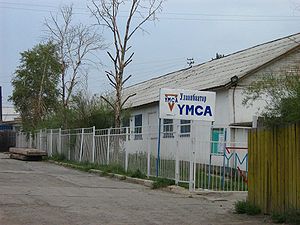
YMCA
YMCA's bygning i Ulan Bator, Mongoliet
Young Men's Christian Association blev stiftet den 6. juni 1844 i London i England af George Williams. Den oprindelige hensigt med organisationen var at følge kristne principper i praksis. Unge mænd, som kom til London for at arbejde, levede ofte under usle og usikre forhold, og YMCA satte ind på at erstatte et liv på gaden med bøn og bibelstudier. YMCA's ide var usædvanlig, fordi den overskred de ellers faste skel, der fandtes mellem de forskellige kirker og sociale klasser i England dengang. Denne åbenhed skulle føre til, at YMCA kom til at være for både mænd, kvinder og børn, uanset race, religion og nationalitet. Målet om at tilgodese de sociale behov i samfundet blev sat højt i starten. Siden 1844 er YMCA vokset til at blive en verdensomspændende bevægelse med mere end 45 millioner medlemmer fra 124 nationale forbund. Disse nationale forbund hører under verdensorganisationen Alliance of YMCA. De danske forbund under Alliance of YMCA hedder KFUM og KFUK i Danmark.